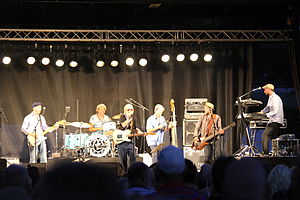
Danseorkestret
Danseorkestret ved koncert i Odense, 2012
Danseorkestret i Kongens have i Odense 26. juli 2012.
Danseorkestret var et dansk band, der blev dannet i 1984 i København. Bandet bestod af Jacob Andersen, Jørgen Klubien og Rasmus Kærså. Bandet spillede 80'er-pop med inspirationer fra soul, reggae og latinamerikansk musik.